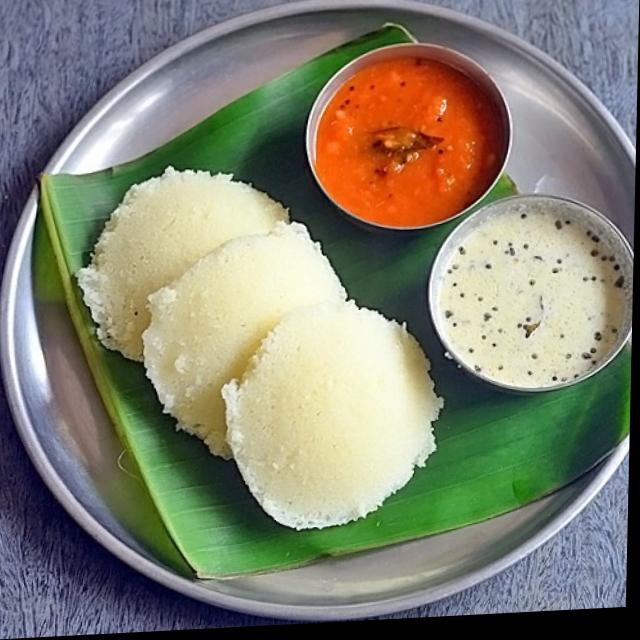
Dish: idli